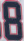
Number: 8